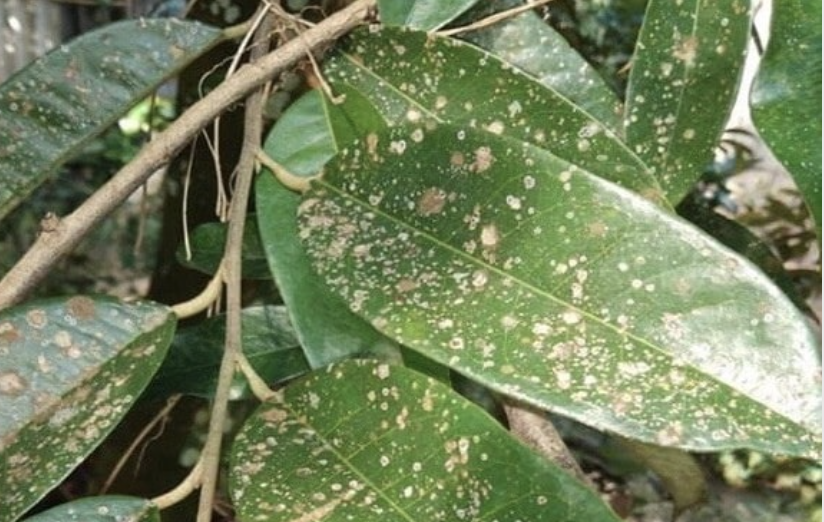
Label: pink_disease